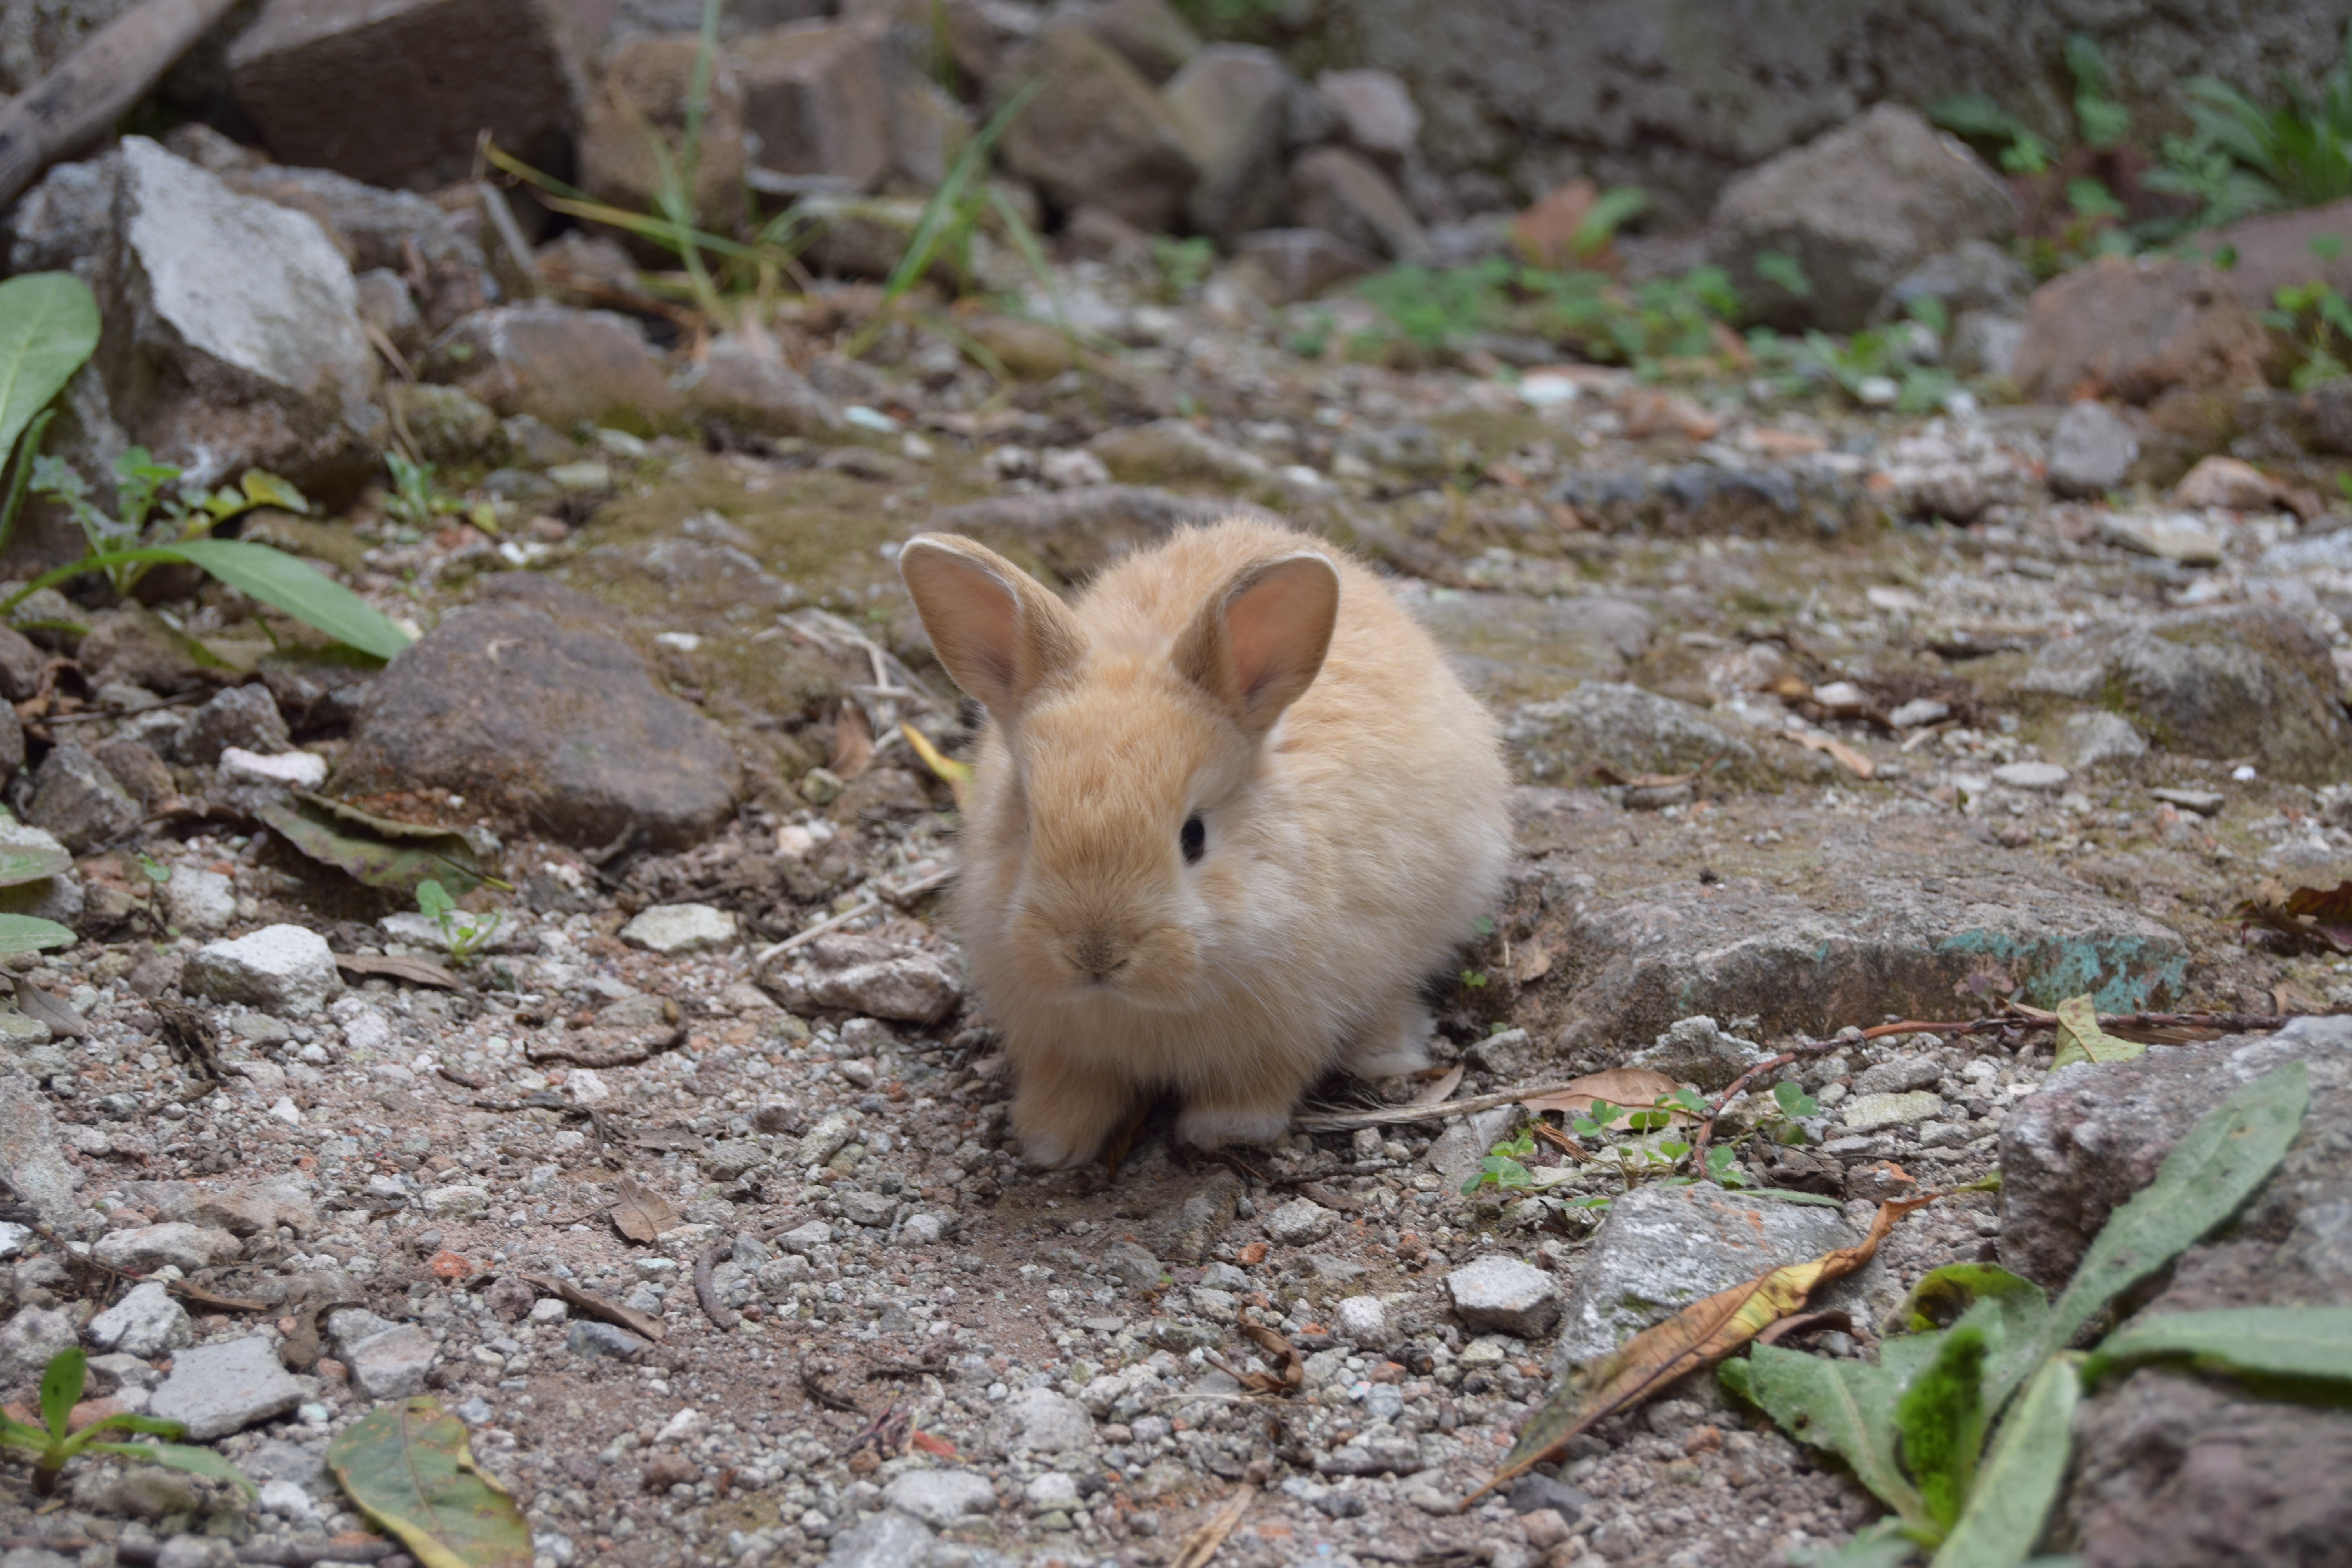
nature, wildlife, mammal, baby, fauna, rabbit, hare, animals, vertebrate, wallpaper, funny, bunnies, tender, rabbits, domestic rabbit, rabits and hares